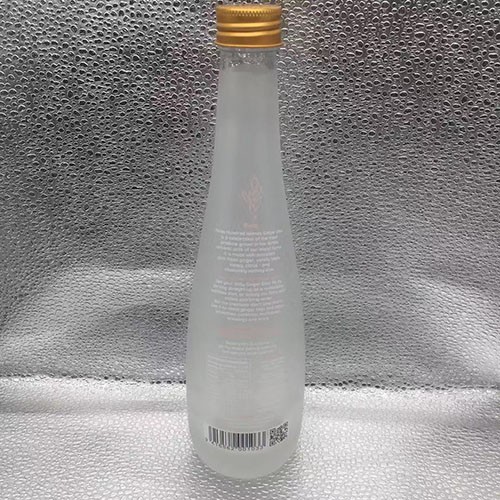
Waste category: glass